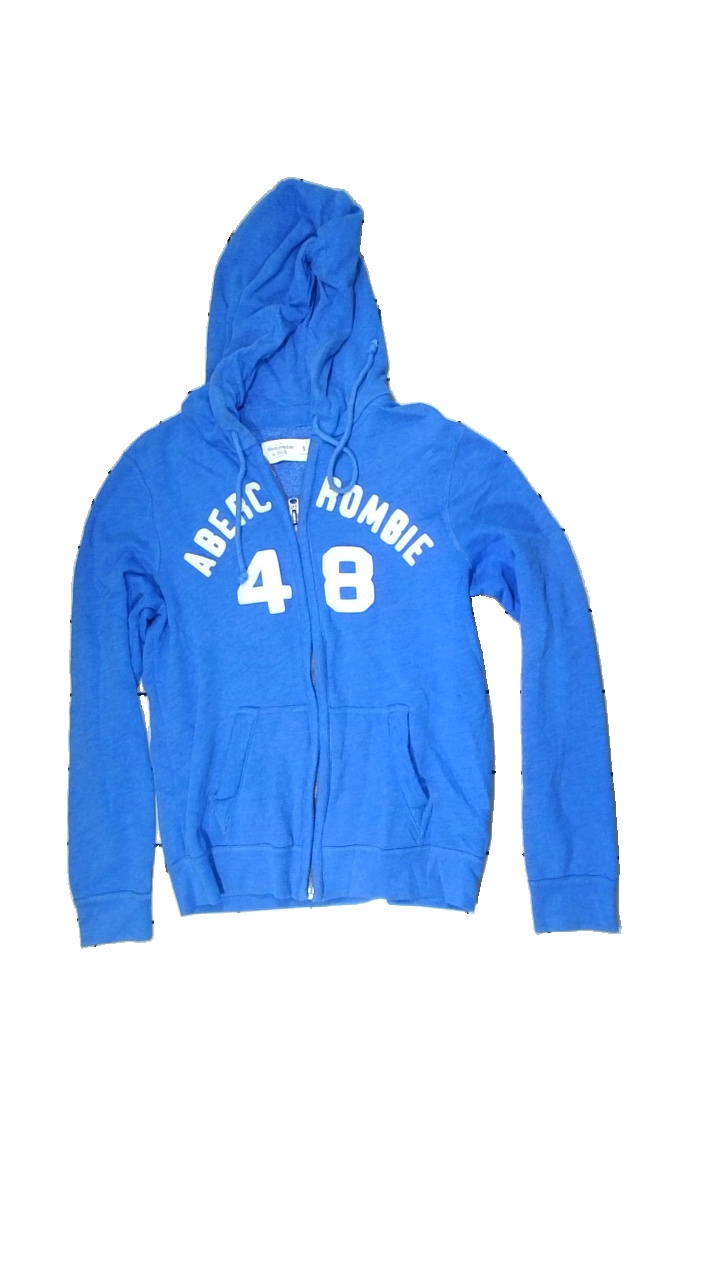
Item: Hoodie (Unisex)
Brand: Abercrombie & Fitch
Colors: Blue
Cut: Regular
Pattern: Other
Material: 61% Cott 39% Poly
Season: All
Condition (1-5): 2
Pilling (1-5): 3
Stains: Major
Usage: Export
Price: <50